Franktown Cave

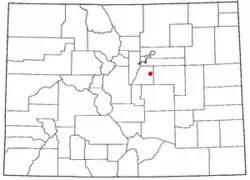
Franktown, Douglas County, Colorado Cave

Franktown Cave is located south of Denver, Colorado on the north edge of the Palmer Divide. It is the largest rock shelter documented on the Palmer Divide, which contains artifacts from many prehistoric cultures. Prehistoric hunter-gatherers occupied Franktown Cave intermittently for 8,000 years beginning about 6400 BC The site held remarkable lithic and ceramic artifacts, but it is better known for its perishable artifacts, including animal hides, wood, fiber and corn. Material goods were produced for their comfort, task-simplification and religious celebration. There is evidence of the site being a campsite or dwelling as recently as AD 1725.